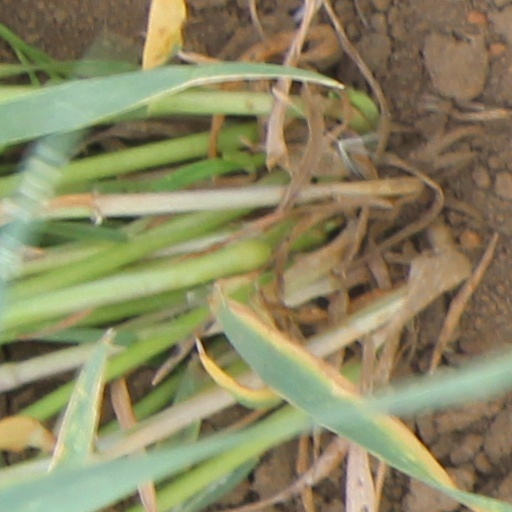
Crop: wheat